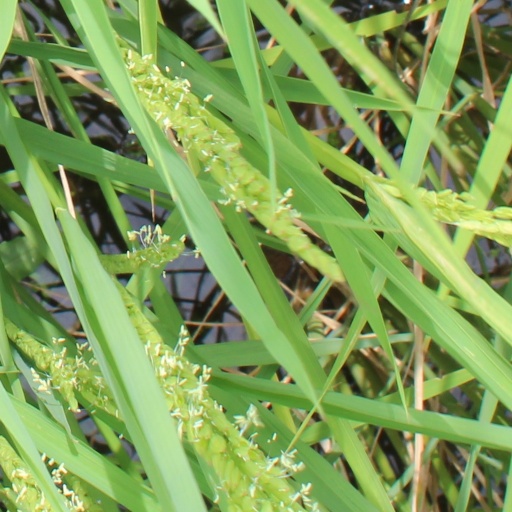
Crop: rice